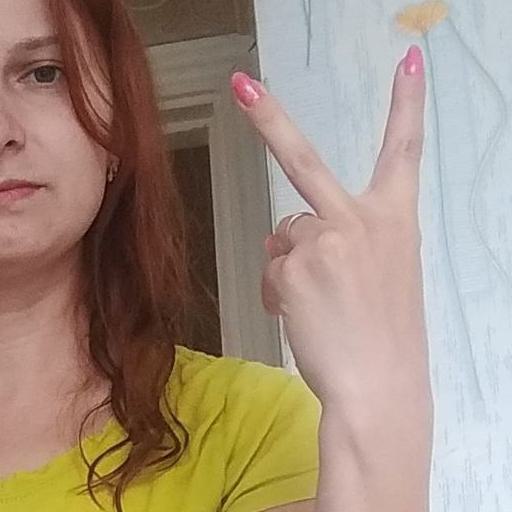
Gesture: peace_inverted